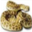
Label: snake